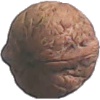
Label: Walnut 1